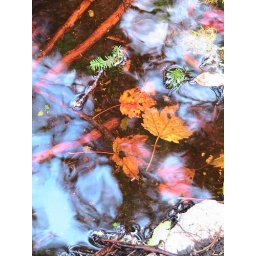
The brook was running over the fallen maple leaves and the grey sky reflection added an eerie effect.